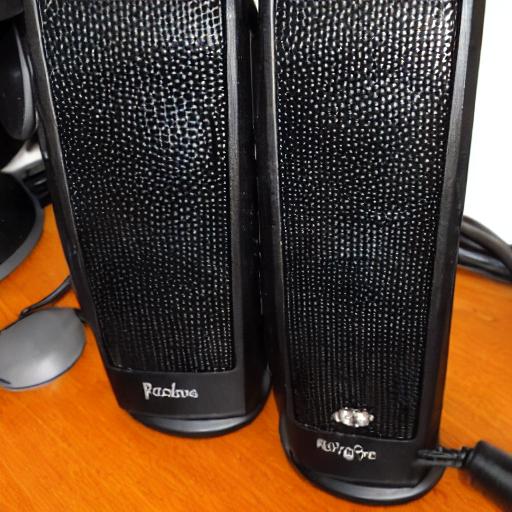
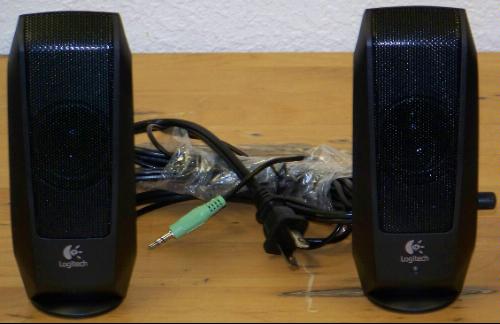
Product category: speaker
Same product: no